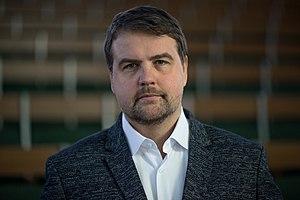
Ivars Ijabs, né le 17 novembre 1972 à Riga, est un politologue, corniste et homme politique letton, docteur en science politique et membre de Développement/Pour !. Il est élu député européen en 2019. Au Parlement européen, il est membre du groupe Renew Europe.